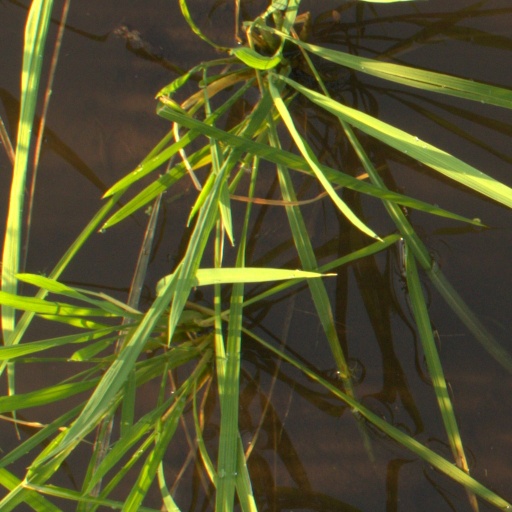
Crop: rice